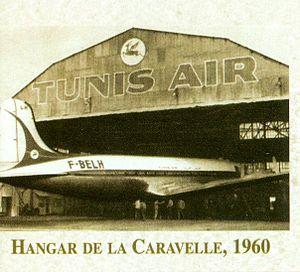
Hangar de la Carvelle de Tunisair en 1960 (Tunisie) العربية: سقيفة طائرات ده لا كارفيل للخطوط الجوية التونسية سنة 1960.